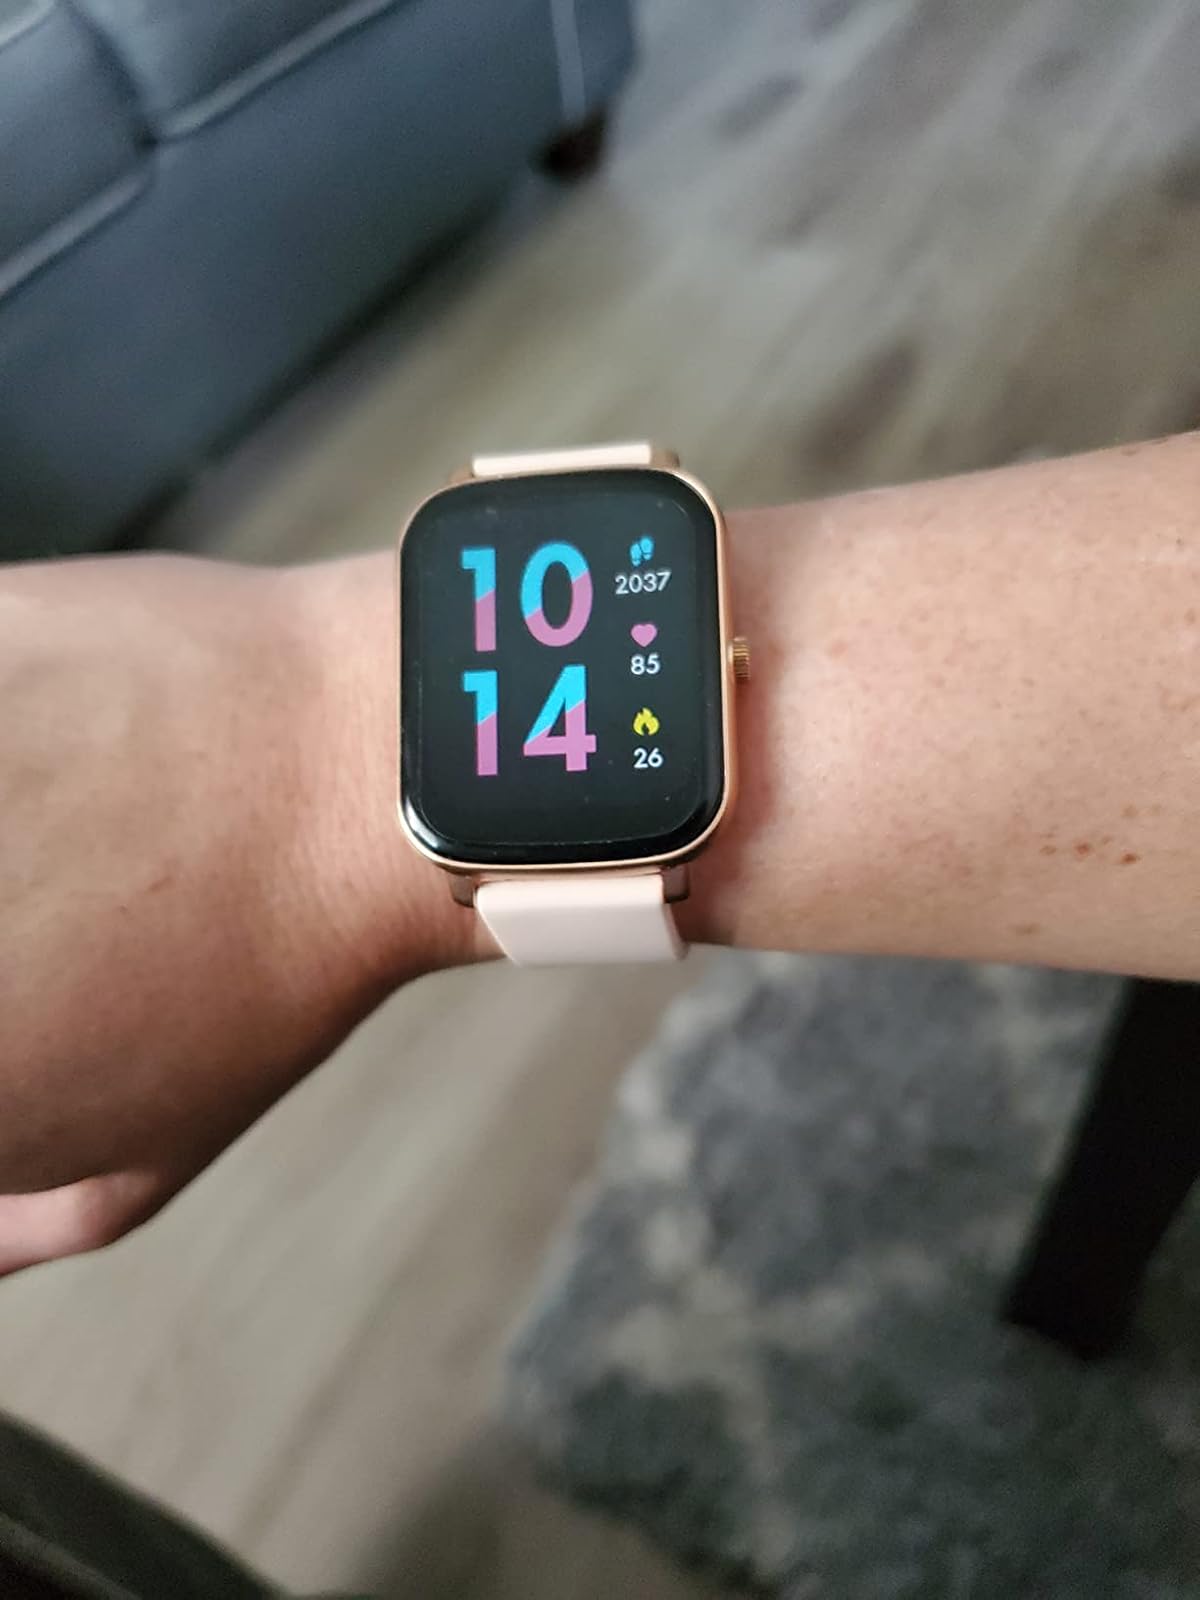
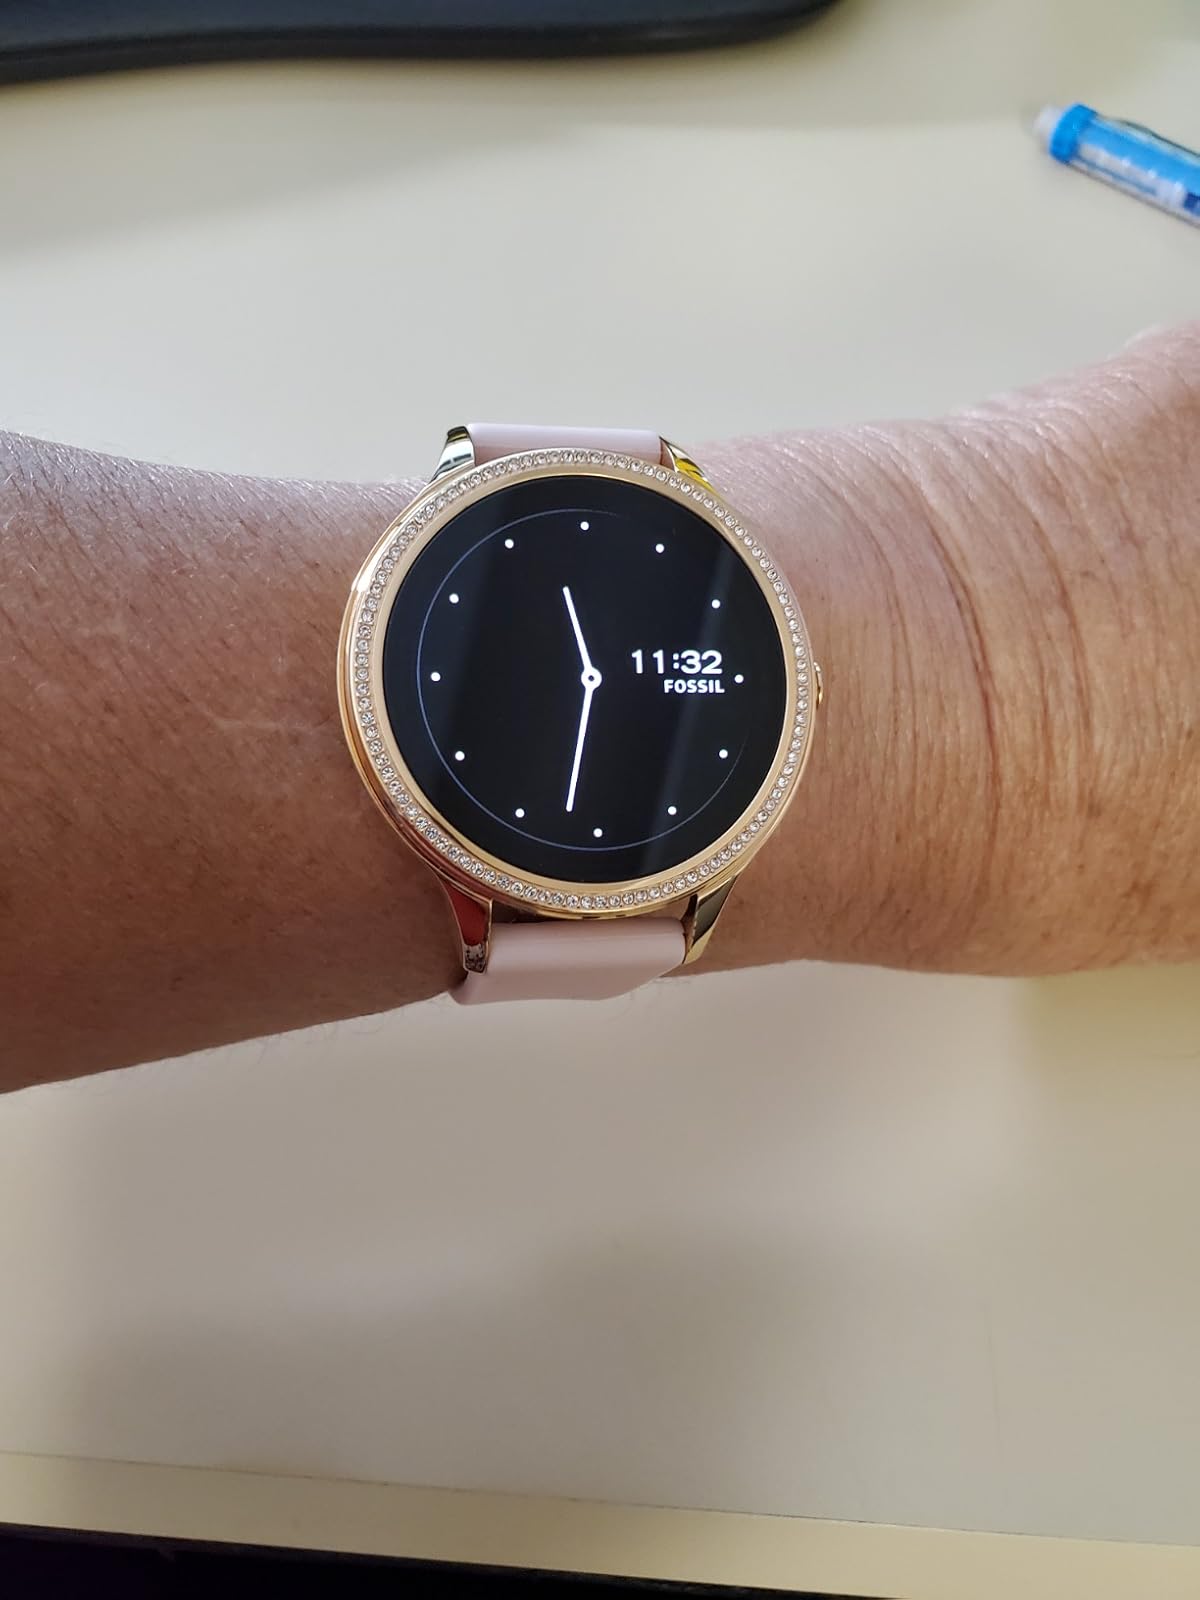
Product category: smartwatch
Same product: no